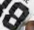
Number: 8